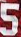
Number: 5